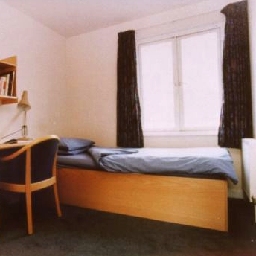
Room type: bedroom